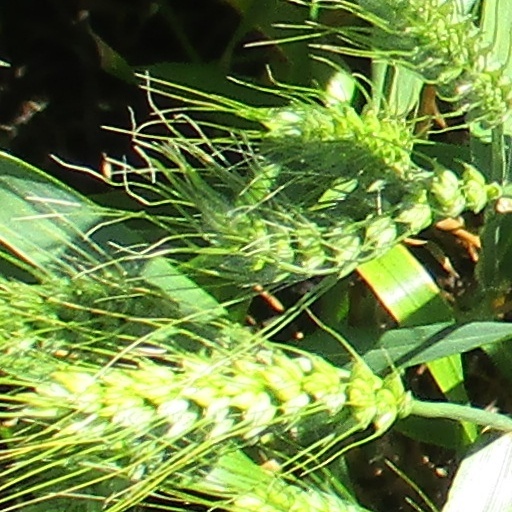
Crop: wheat